Time from NPL (MSF)

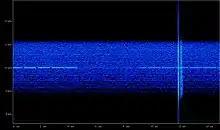
Received, at Lesvos Island, during the transfer from Rugby to Anthorn

A radio station at Rugby was first operated by the Post Office from 1926, with the call-sign GBR. From 19 December 1927, it broadcast a 15.8 kHz time signal from the Royal Observatory which could be received worldwide. It consisted of 306 pulses in the five minutes up to and including 10:00 and 18:00 GMT, with a longer pulse at the start of each minute. Frequency-shift keying was added in 1967, making the signal harder to use as a frequency reference. The time signals, preceded by the callsign "GBR GBR TIME" in Morse code, were transmitted during the 5 minutes preceding 03:00, 09:00, 15:00 and 21:00. Transmitter GBZ on 19.6 kHz was used as a reserve, when GBR was off-air for maintenance. Eventually, time signals from GBR were terminated in November 1986 and it is no longer used as a frequency reference.